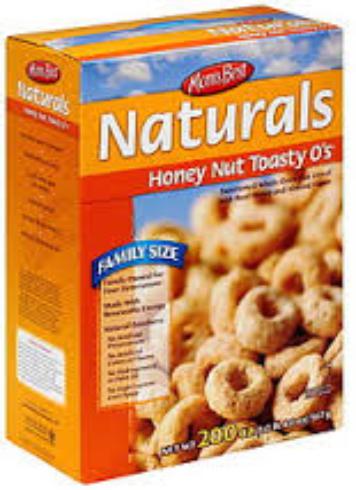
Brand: Honey Nut Toasty O's
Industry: Food